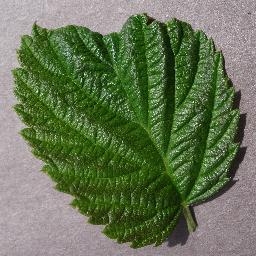
Label: Raspberry___healthy